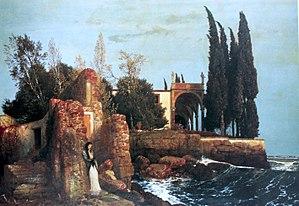
Ce que l'histoire de l'art appelle l'École de peinture de Düsseldorf est un groupe de peintres du XIXᵉ siècle formés à l'Académie des beaux-arts de Düsseldorf, qui y ont enseigné, de professeurs qui y ont suivi des leçons privées ou qui ont travaillé dans l'environnement proche de l'Académie.